Christina Scherwin

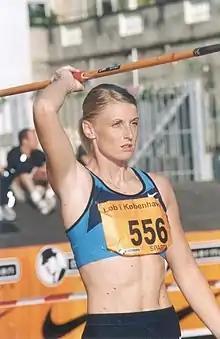
Javelin thrower Christina Scherwin

Christina Scherwin (born 11 July 1976) is a Danish former javelin thrower and two-time Olympian. She is the Danish record holder in women's javelin.